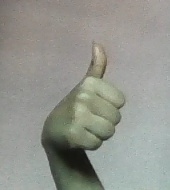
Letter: aleff